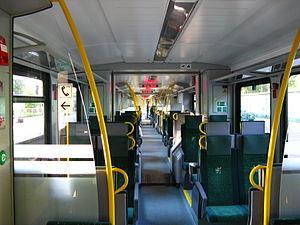
Radom est une ville de Pologne située dans la voïvodie de Mazovie. La ville est à la fois ville-powiat et chef-lieu du Powiat de Radom. Avec ses 218 466 habitants en 2013, Radom est la quatorzième plus grande ville de Pologne.